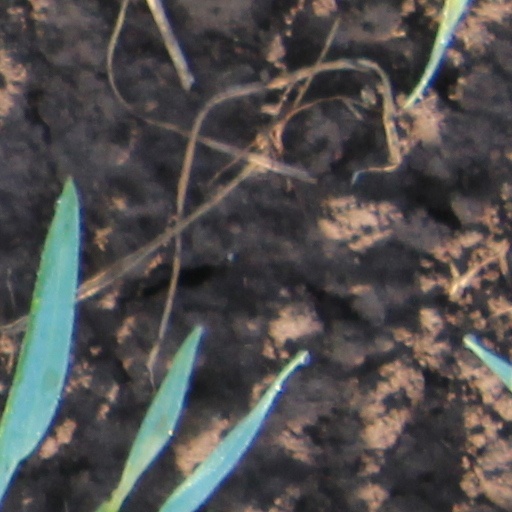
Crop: wheat